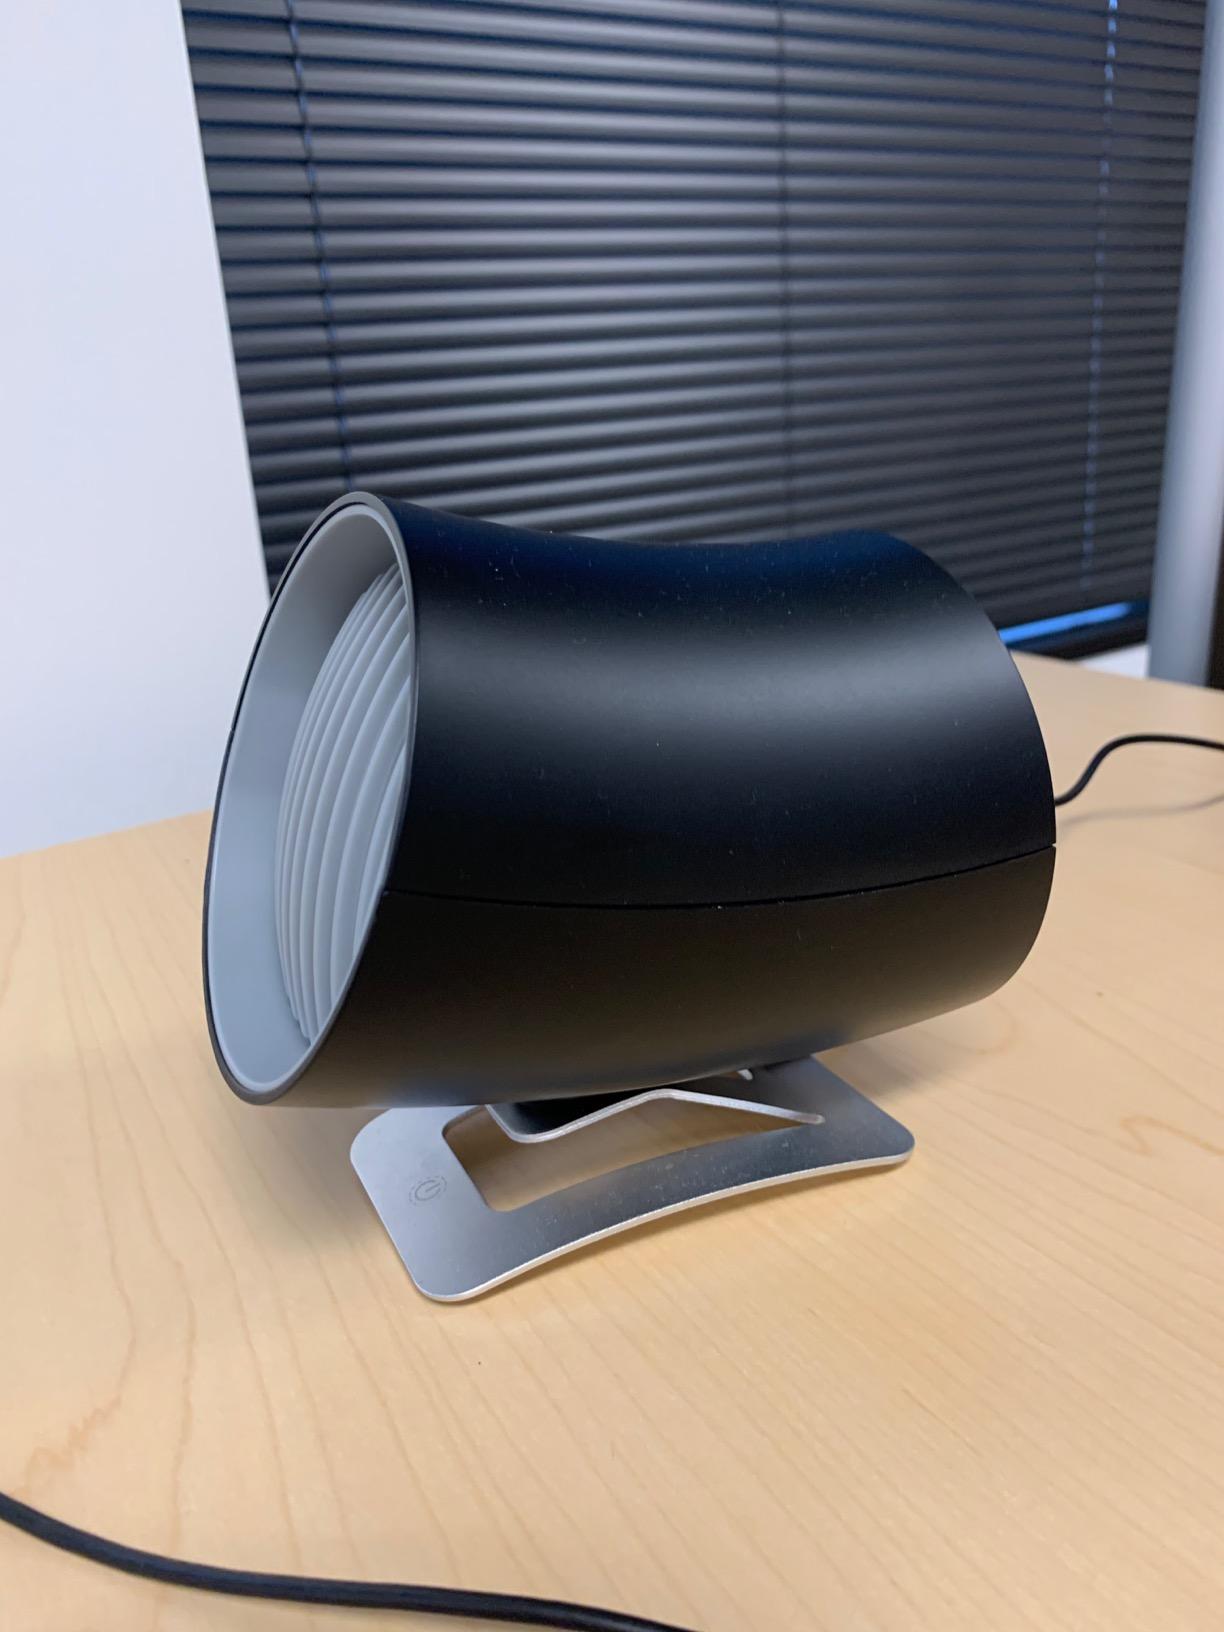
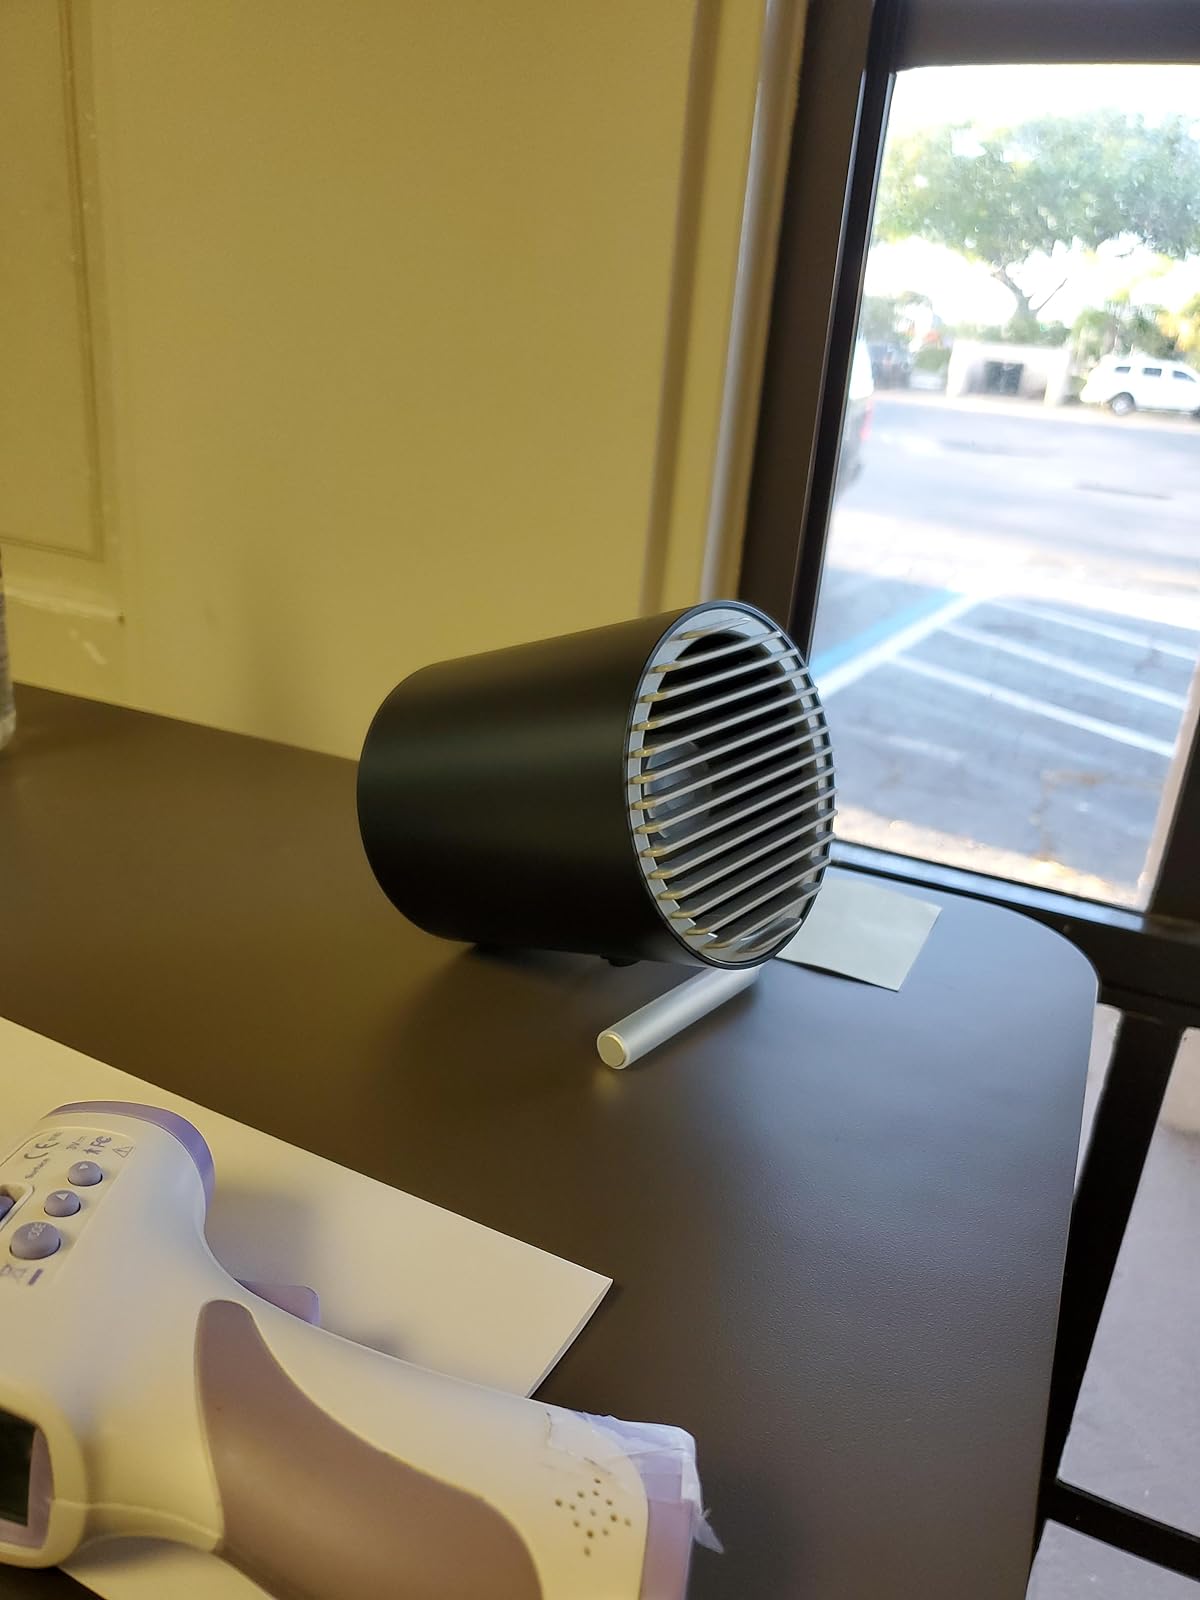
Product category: fan
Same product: no